John Wayne Gacy

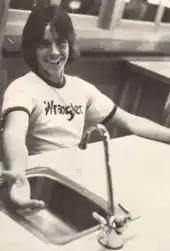
Robert Piest

On July 31, 1975, John Butkovich, an 18-year-old PDM employee, disappeared. Butkovich's car was later found abandoned with his jacket and wallet inside and the keys in the ignition.